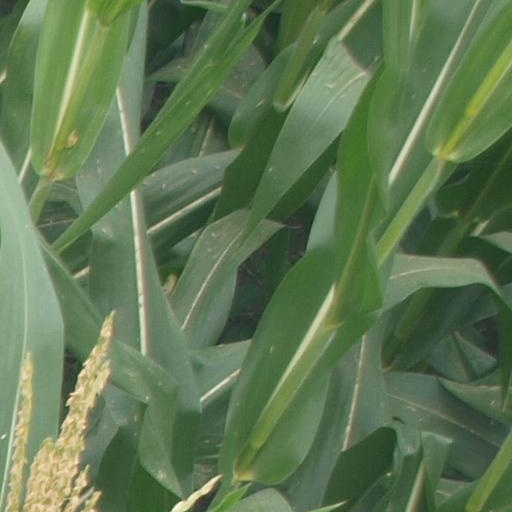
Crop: maize; corn